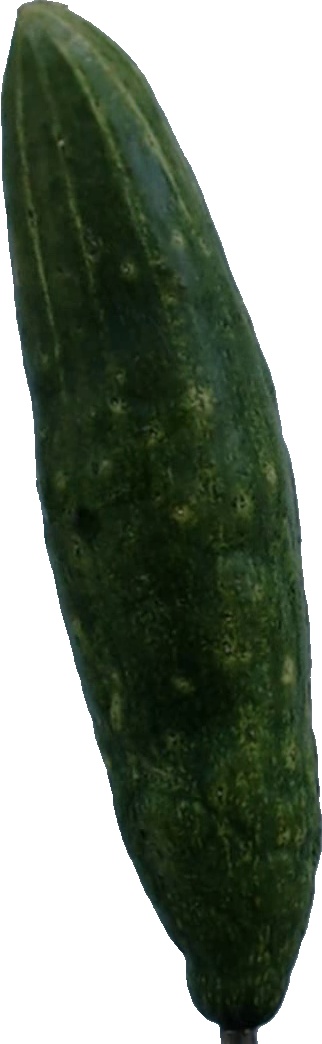
Label: cucumber_3